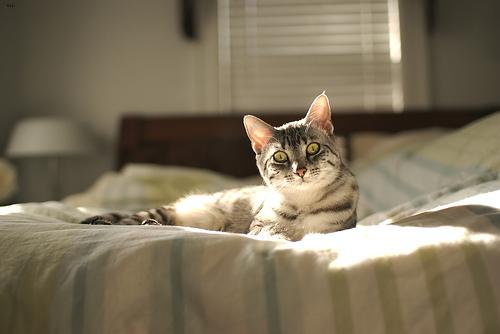
Breed: Egyptian Mau